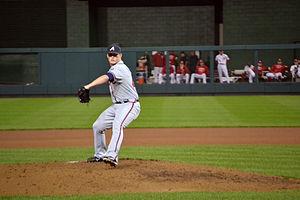
Craig Michael Kimbrel est un lanceur de relève droitier des Cubs de Chicago de la Ligue majeure de baseball.